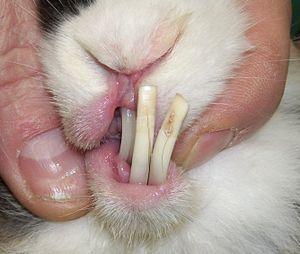
ne donne pas d'avis médical : seul un professionnel est habilité à le faire.